Thomas Ashton, 1st Baron Ashton of Hyde

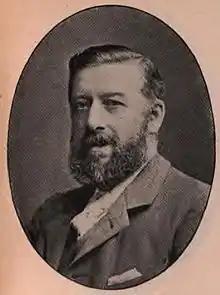
Ashton in 1895

Thomas Gair Ashton, 1st Baron Ashton of Hyde (5 February 1855 – 1 May 1933), also known as Lord Ashton, was a British industrialist, philanthropist, Liberal politician and peer.